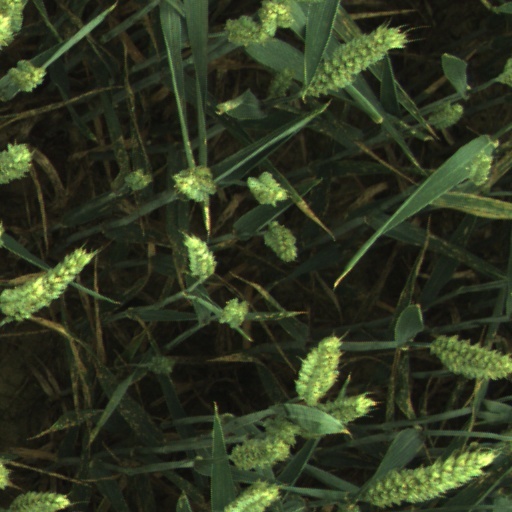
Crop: wheat